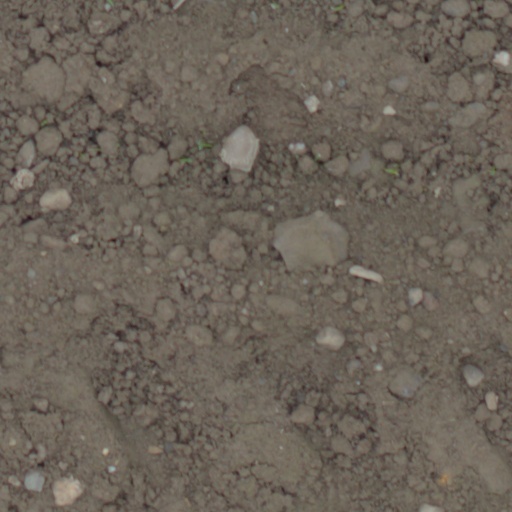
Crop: wheat